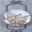
Label: plate